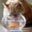
Label: bowl